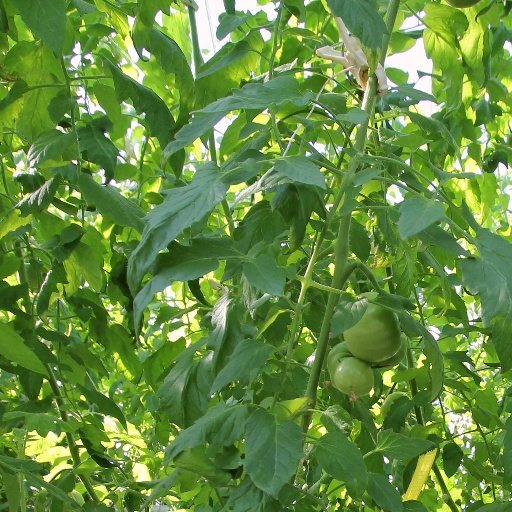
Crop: tomato